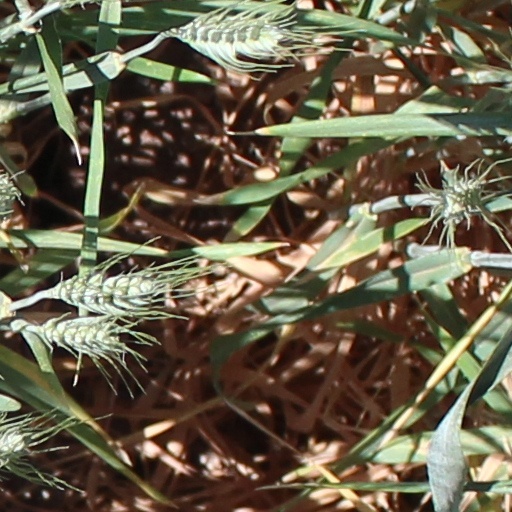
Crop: wheat